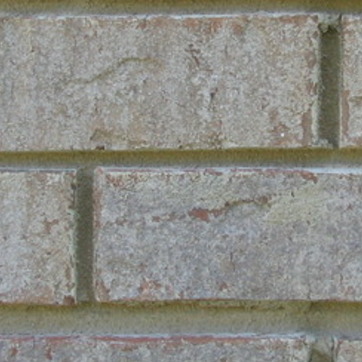
Material: brick